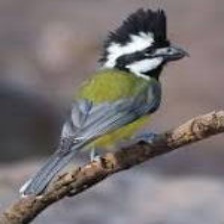
Species: CRESTED SHRIKETIT
Scientific name: FALCUNCULUS FRONTATUS